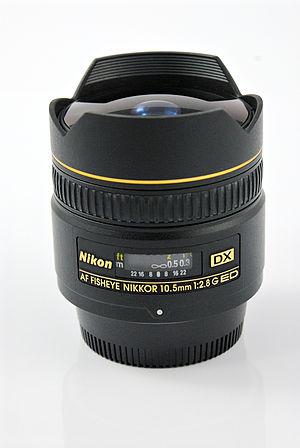
Fisheye pour capteur APS-C Nikon DX 2.8/10.5 mm
Un objectif grand angle est un objectif à courte focale. L'effet de cette courte focale est de permettre un cadrage large d'objets rapprochés dont on ne peut pas s'éloigner. Par exemple, il peut servir à photographier un paysage dans son ensemble sous la forme d'un panorama. On peut choisir aussi d'utiliser ces objectifs pour accentuer les perspectives.
Un objectif fisheye, raccourci en fisheye, ou objectif hypergone, est un objectif photographique ayant pour particularité une distance focale très courte et donc un angle de champ très grand, jusqu'à 180° dans la diagonale, voire dans toute l'image.